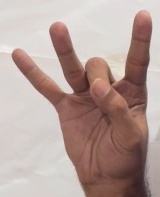
ASL sign: 8